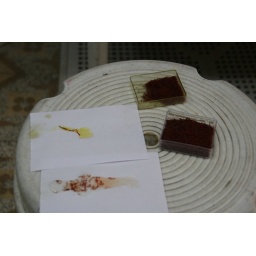
being taught how to tell real saffron from the fake - real runs yellow in cold water. fake runs red or orange.